Franz Grillparzer

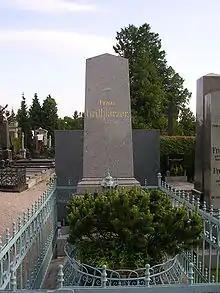
Franz Grillparzer's tomb

In 1836, Grillparzer paid a visit to Paris and London, in 1843 to Athens and Constantinople. Then came the Revolution which struck off the intellectual fetters under which Grillparzer and his contemporaries had groaned in Austria, but the liberation came too late for him. Honours were heaped upon him; he was made a member of the Academy of Sciences; Heinrich Laube, as director of the Burgtheater, reinstated his plays into the repertory; in 1861, he was elected to the Austrian Herrenhaus; his eightieth birthday was a national festival, and when he died in Vienna, on 21 January 1872, the mourning of the Austrian people was universal.